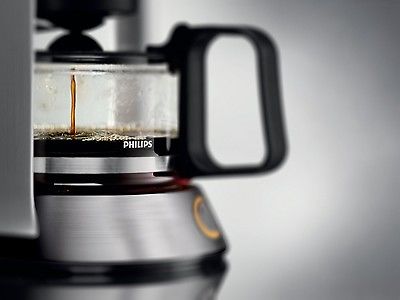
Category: coffee maker